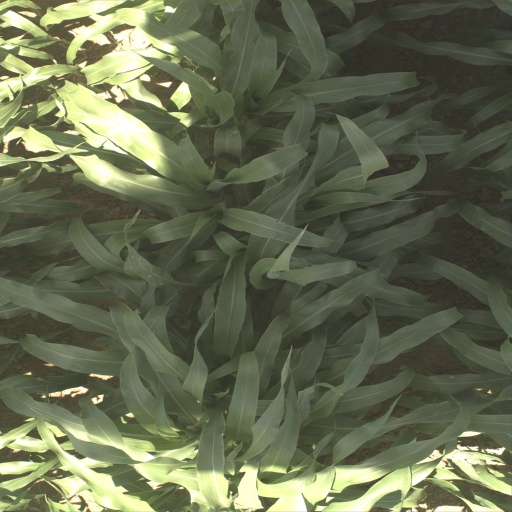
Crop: sorghum